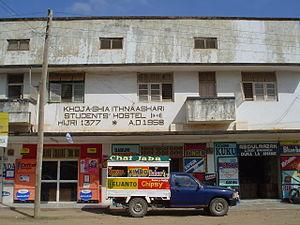
Scène à Lindi, Tanzanie
Lindi est une ville portuaire de la Tanzanie, la capitale administrative de la région de Lindi et du district de Lindi Urban. Elle est située sur la vide gauche du fleuve Lukeledi, à son embouchure dans l'océan Indien. Sa population s'élevait à 41 549 habitants en 2002.